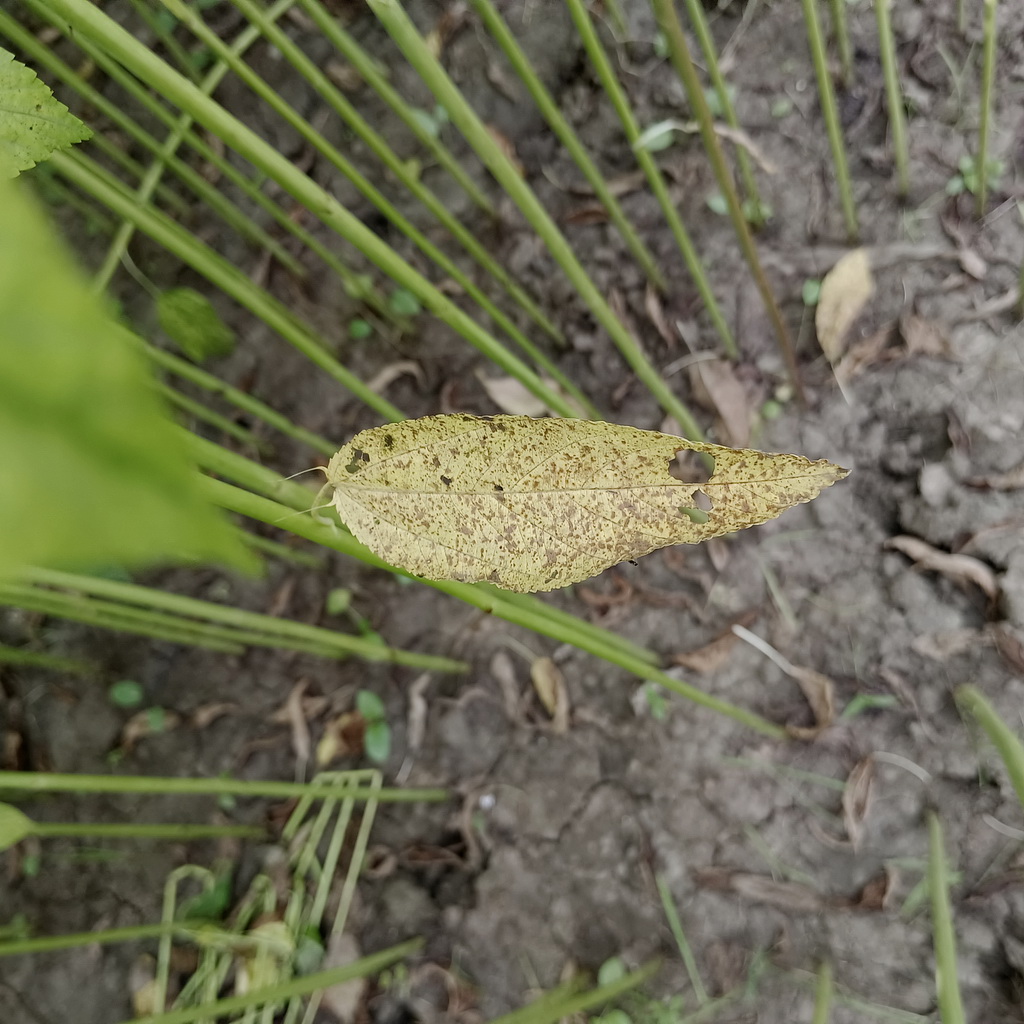
Label: Mosaic